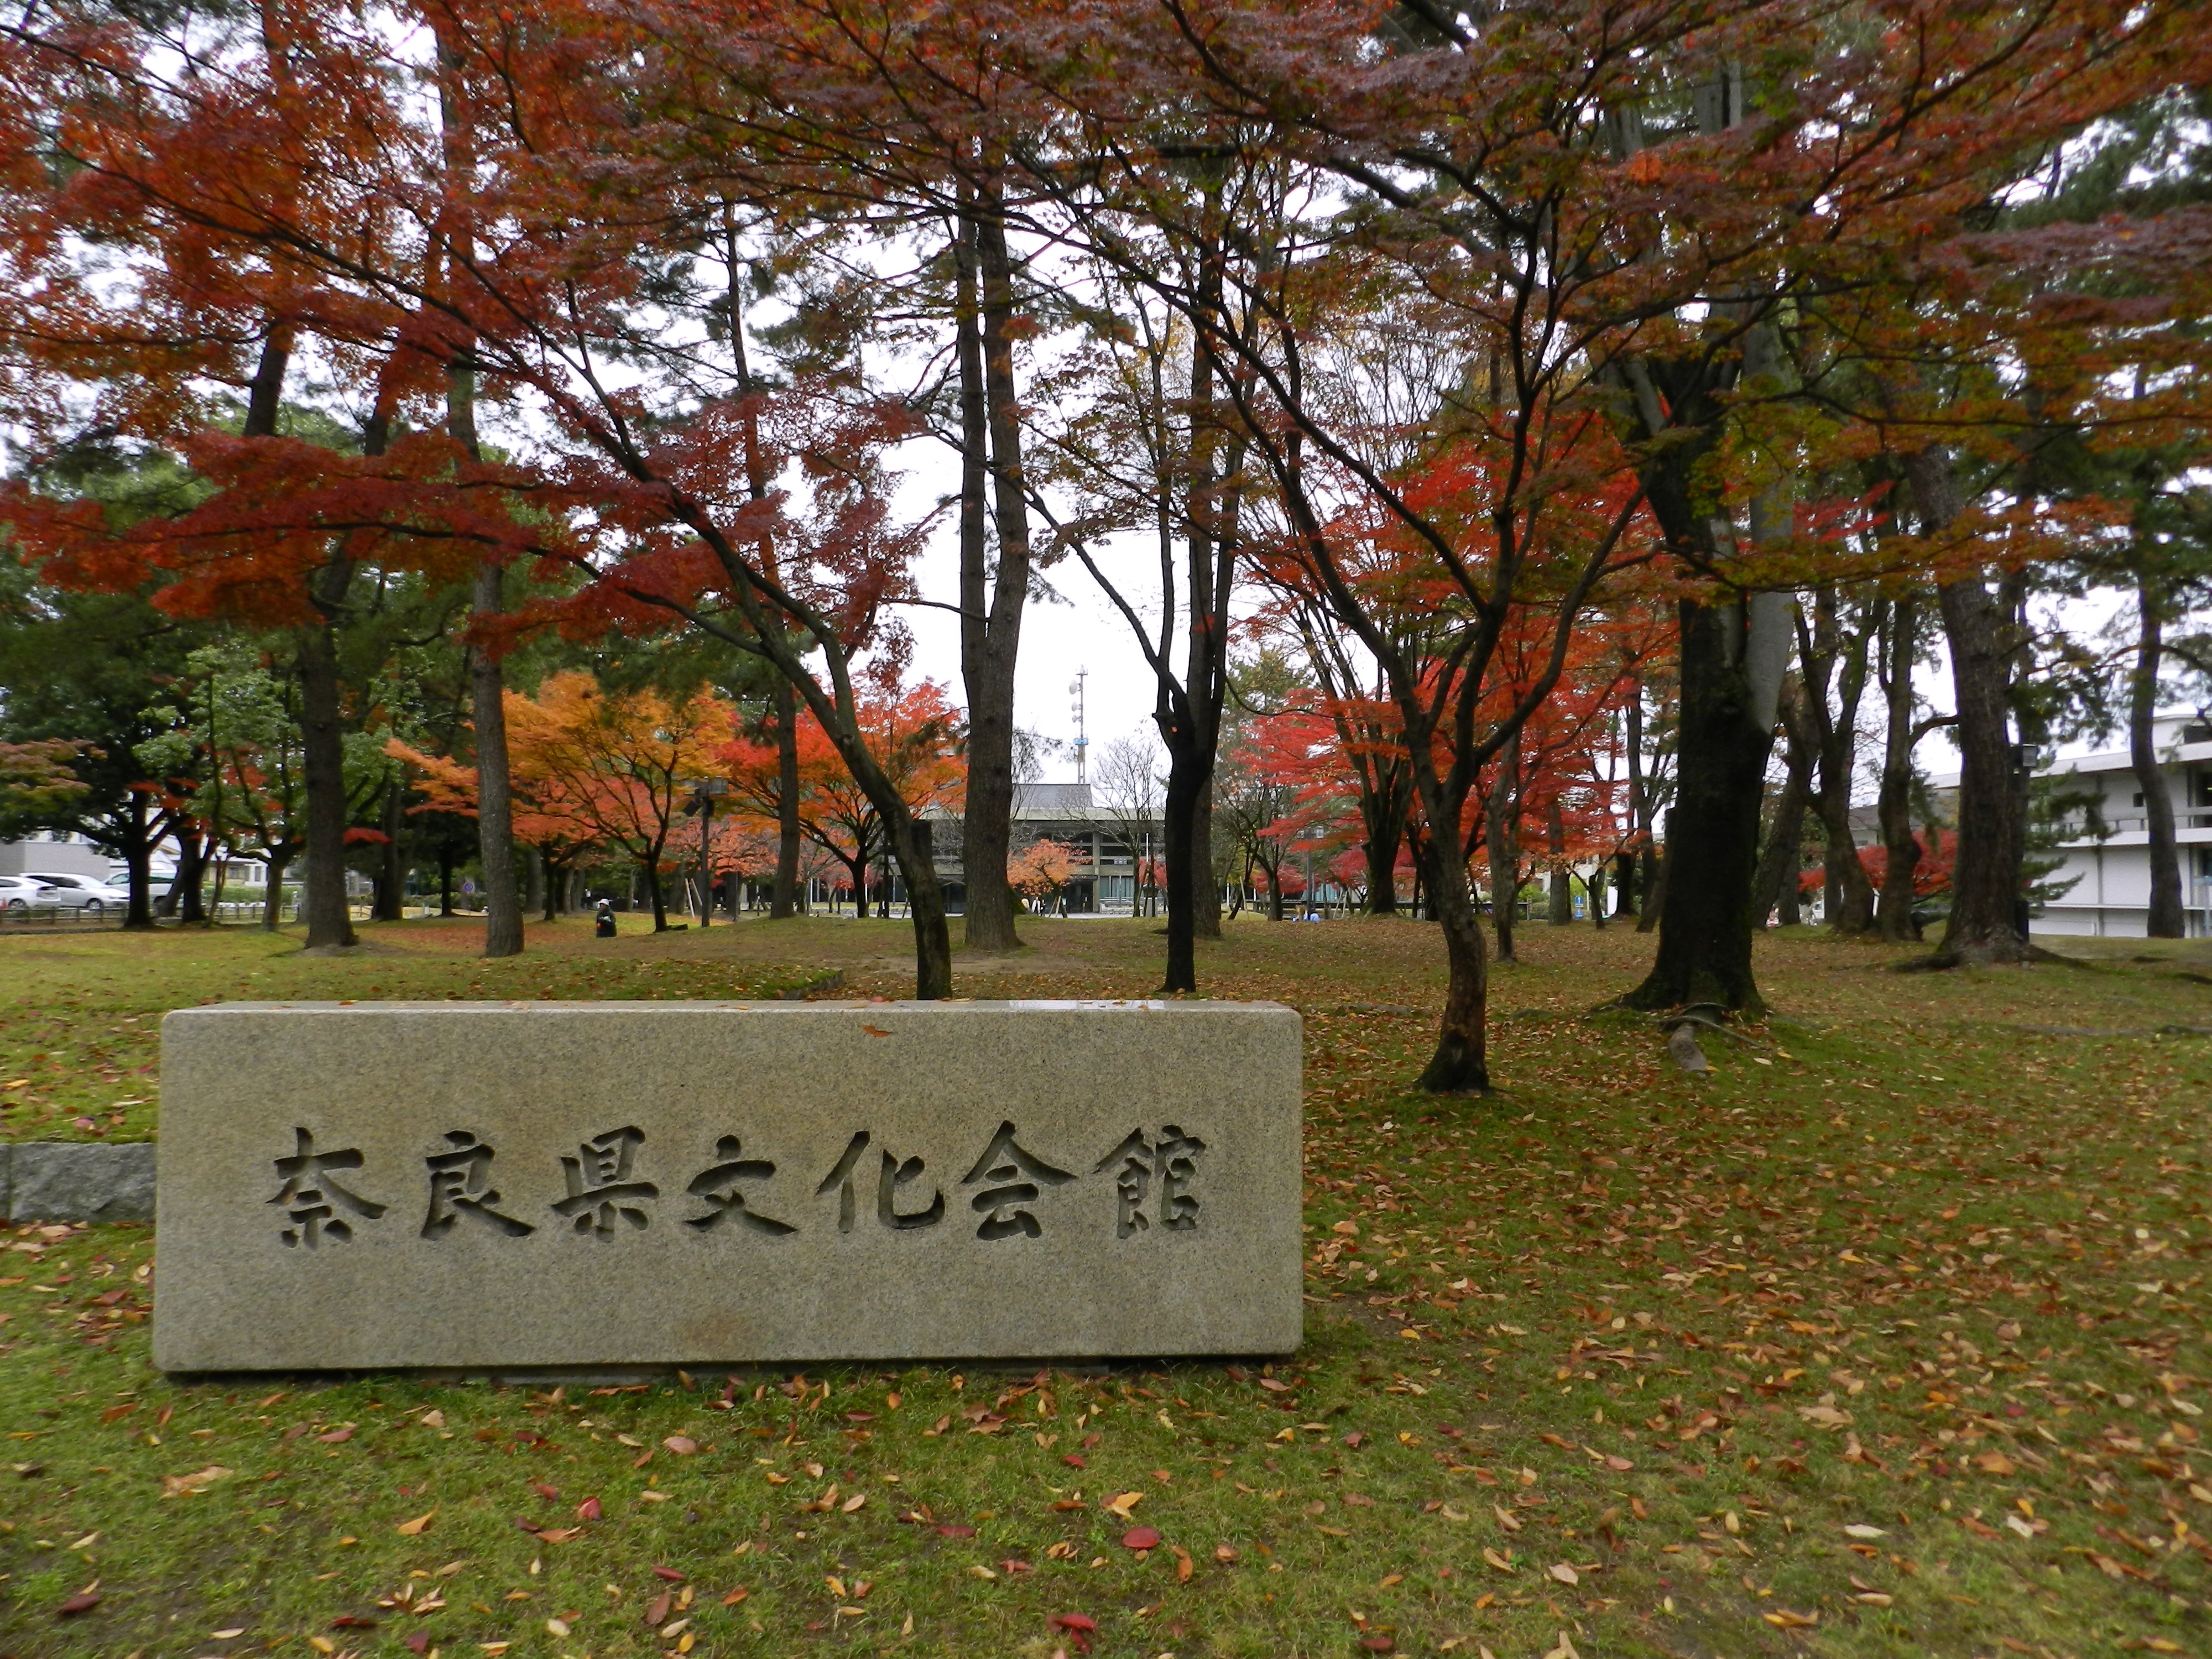
landscape, tree, nature, forest, outdoor, wilderness, leaf, fall, sign, foliage, scenic, natural, autumn, park, asia, cemetery, japan, season, trees, memorial, japanese, nara, neighbourhood, forest landscape, natural background, woody plant